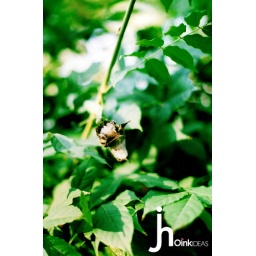
praying mantis eating a hummingbird in the wisteria vine at my parent's house